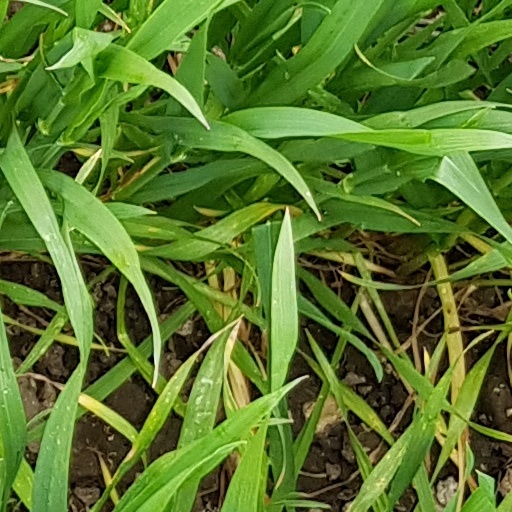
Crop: wheat